Jesús Sancho Rof

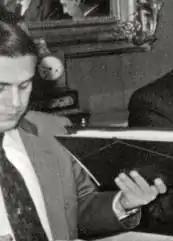
Jesús Sancho Rof in 1981

Jesús Sancho Rof (December 16, 1940 in Madrid) is a Spanish politician and university professor who was a minister in the UCD governments during the presidencies of Adolfo Suárez and Leopoldo Calvo-Sotelo. He is also Doctor in Physical Sciences from the Complutense University of Madrid, on which he was Professor of Optics and Structure of Matter.